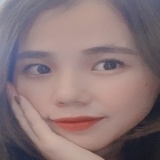
ca sĩ Nguyễn Hương Ly